Kirpan

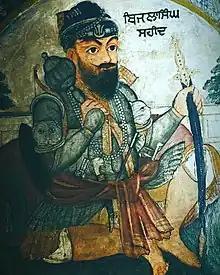
Fresco of Bijla Singh from Gurdwara Baba Atal, Amritsar, depicting him holding a kirpan on his waist.

Sikhism was founded in the 15th century in the Punjab region of Early-Modern India. At the time of its founding, this culturally rich region was governed by the Mughal Empire. During the time of the founder of the Sikh faith and its first guru, Guru Nanak, Sikhism flourished as a counter to both the prevalent Hindu and Muslim teachings. The Mughal emperor Akbar focused on religious tolerance. His relationship with the Sikh Gurus was cordial.